Toronto Rock

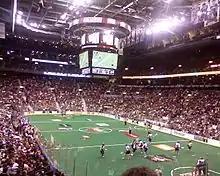
The Rock during their first home game of the 2009 NLL season, playing against the Buffalo Bandits

After starting the 2009 season with a 1–2 record, the Rock relieved Clark and assistant coach Veltman and Terry Bullen of their coaching duties, and hired former Chicago and Colorado coach Jamie Batley as the new Rock head coach. Clark and Bullen were fired, and Veltman was retained in an advisory position. The coaching change was not enough to propel the Rock back into the playoffs, however. They finished last in the East and out of the playoffs for the second straight year. Director of Lacrosse Operations Mike Kloepfer resigned shortly after the season ended.